County of Diez

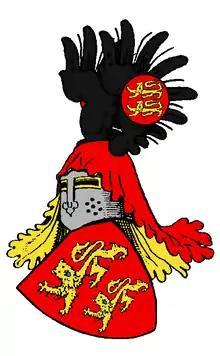
The coat of arms of the Counts of Diez, ""Gules, two gold leopards passant Or"."

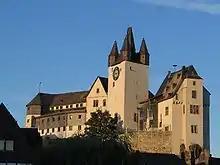
The Grafenschloss Diez above Diez

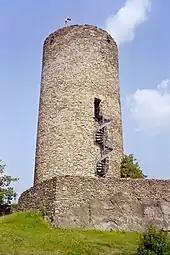
The keep of Castle.

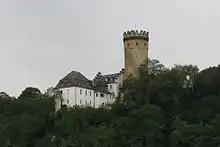
Dehrn Castle, constructed by the Counts of Diez in the 12th century.

The County of Diez (also known as Dietz) was a county of the Holy Roman Empire, centred around in Diez, located in Lahngau (in modern German states of Hesse and Rhineland-Palatinate). The county is first recorded in 1073, likely formed from the lands of the Conradine dynasty after their relocation to Swabia. The Counts of Diez gained prominence in the late twelfth century as strong supporters of the Hohenstaufen dynasty, earning it the nickname "Golden County."